Europol

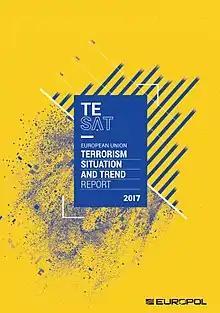
Cover of the Terrorism Situation and Trend Report (TE-SAT) 2017

Europol has published the annual "Terrorism Situation and Trend Report" (TE-SAT) since 2007. This report provides an overview of terrorism within the EU over the previous year. It includes statistics on foiled, failed and completed terrorist attacks, arrests, and the number of deaths and injuries caused by terrorism within the 13 member states.